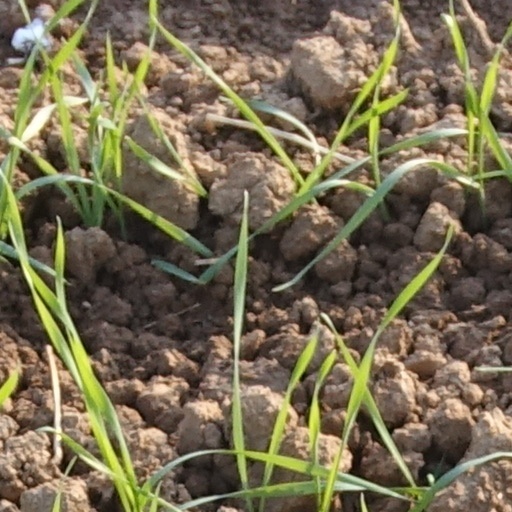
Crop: wheat